Bell P-63 Kingcobra

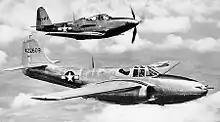
First production P-59A with a P-63 behind.

Deliveries of production P-63As began in October 1943. The USAAF concluded the Kingcobra was inferior to the Mustang, and declined to order larger quantities. American allies, particularly the Soviet Union, had a great need for fighter aircraft, however, and the Soviets were already the largest users of the Airacobra. Therefore, the Kingcobra was ordered into production to be delivered under Lend-Lease. In February 1944, the Soviet government sent a highly experienced test pilot, Andrey G. Kochetkov, and an aviation engineer, Fyodor P. Suprun, to the Bell factories to participate in the development of the first production variant, the P-63A. Initially ignored by Bell engineers, Kochetkov's expert testing of the machine's spin characteristics (which led to airframe buckling) eventually led to a significant Soviet role in the development. After flat spin recovery proved impossible, and upon Kochetkov's making a final recommendation that pilots should bail out upon entering such a spin, he received a commendation from the Irving Parachute Company. The Kingcobra's maximum aft CG was moved forward to facilitate recovery from spins.